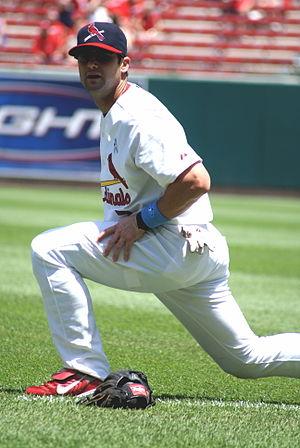
Adam Thomas Kennedy est un joueur de deuxième but qui évolue dans la Ligue majeure de baseball de 1999 à 2012.